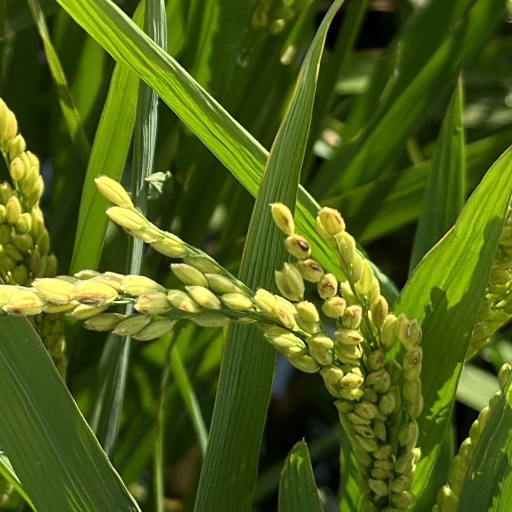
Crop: rice